Bell OH-58 Kiowa

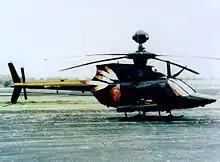
OH-58X, a modified OH-58D prototype. Note nose, pitch link cover and engine cowl area.

The "OH-58B" was an export version for the Austrian Air Force. Austria plans to replace the OH-58B by the end of 2030.